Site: saxony
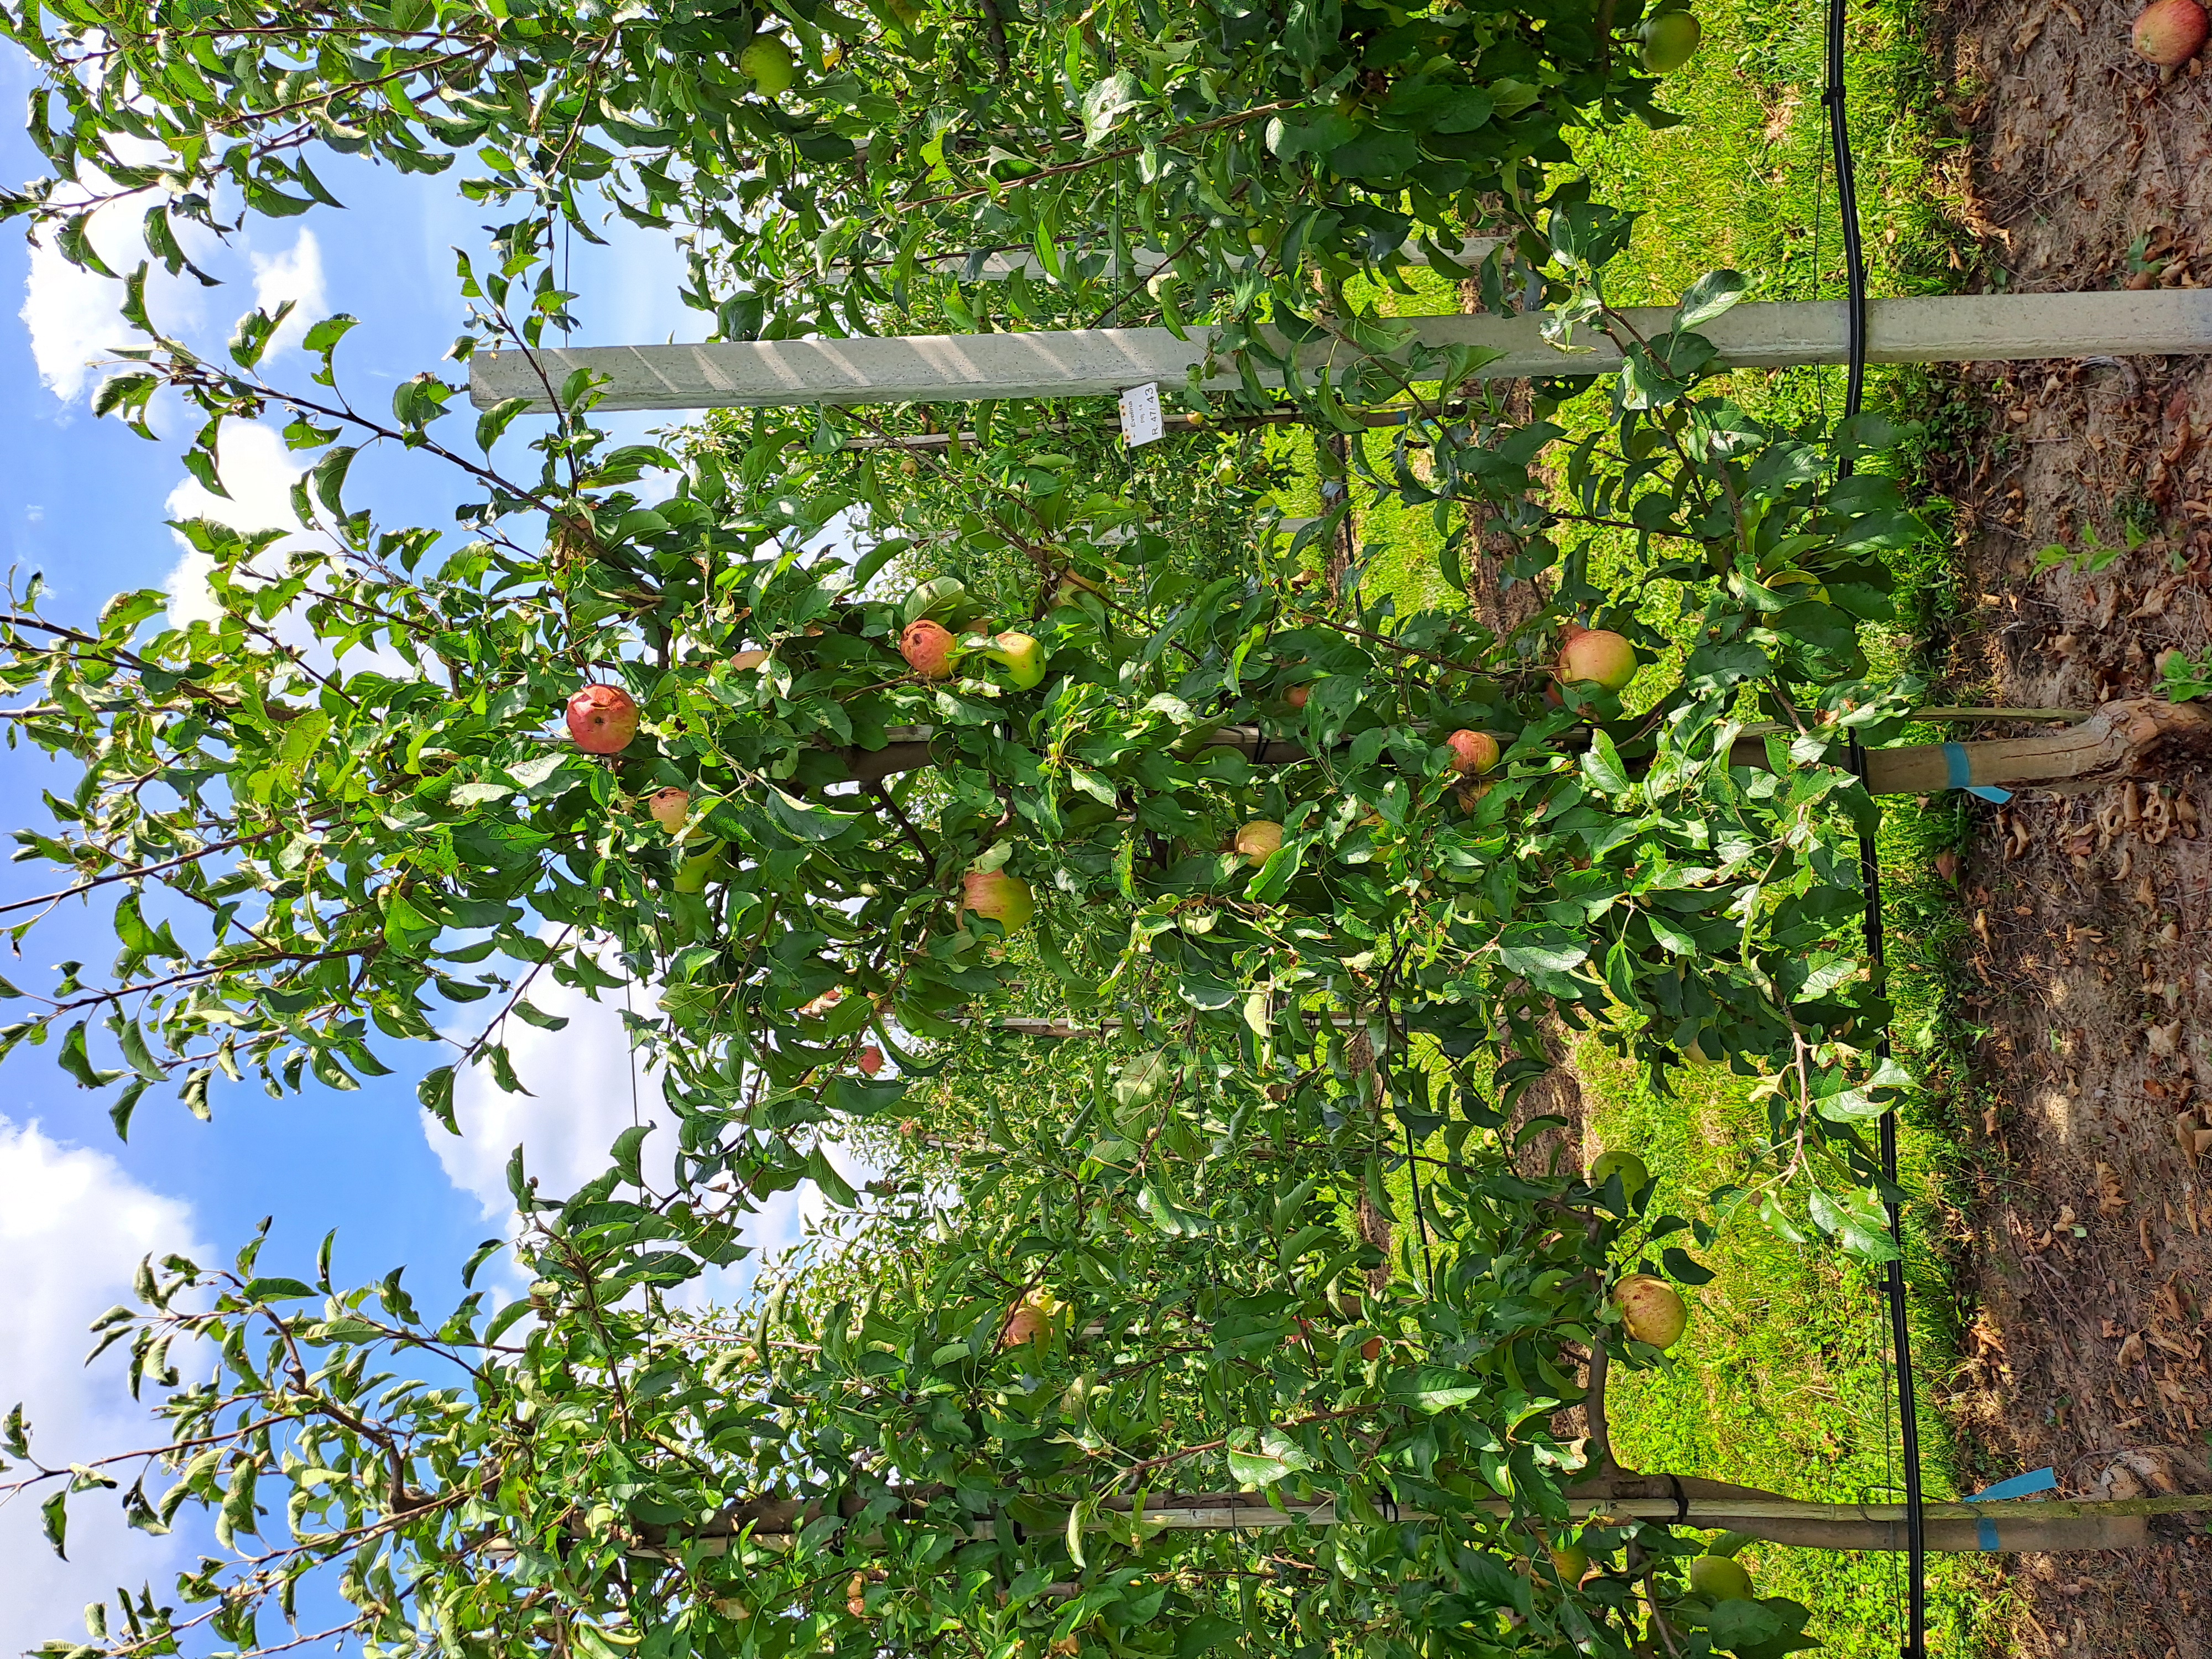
Growth stage (BBCH 85): Maturity of fruit and seed